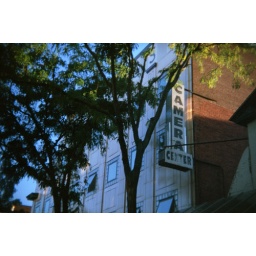
I don't think the Camera Center is in that building anymore, but the sign remains...Burlington, VTHolga 135Fuji Superia 400